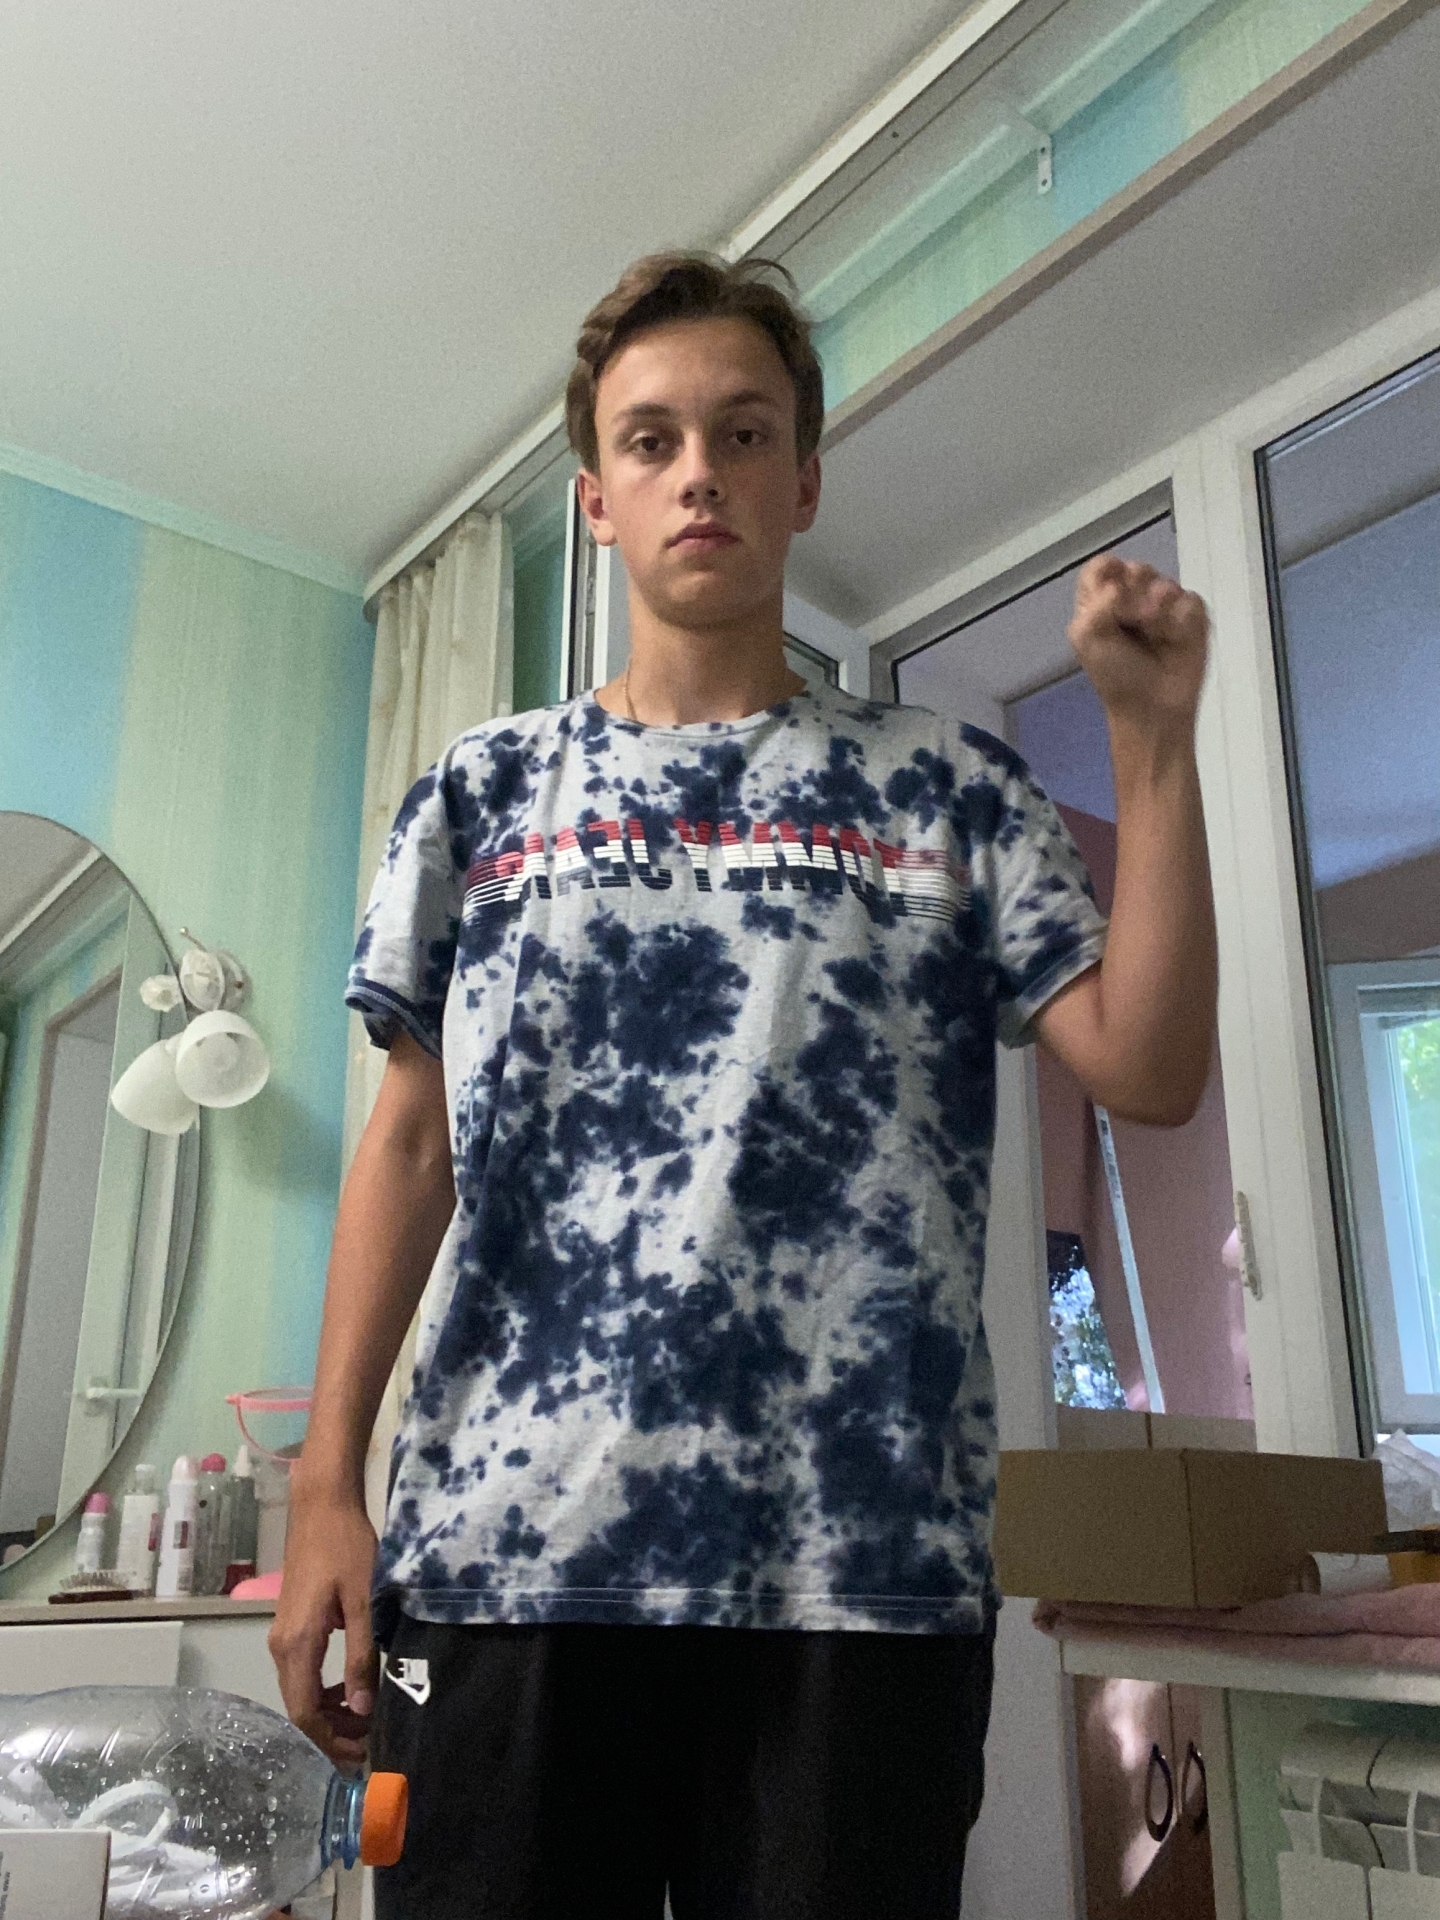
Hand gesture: fist